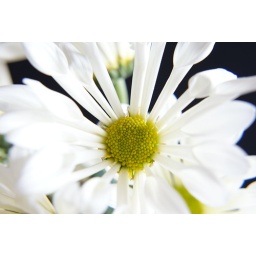
Some flowers in the kitchen so decided to place a reflector behind them and click away.